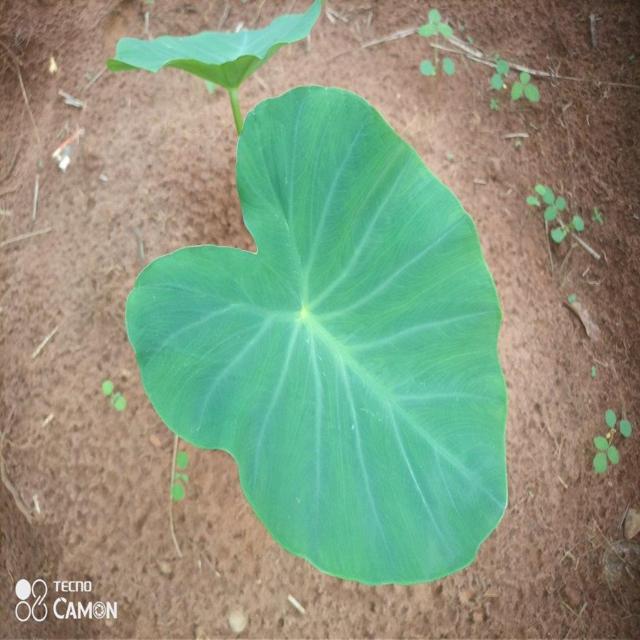
Label: Healthy